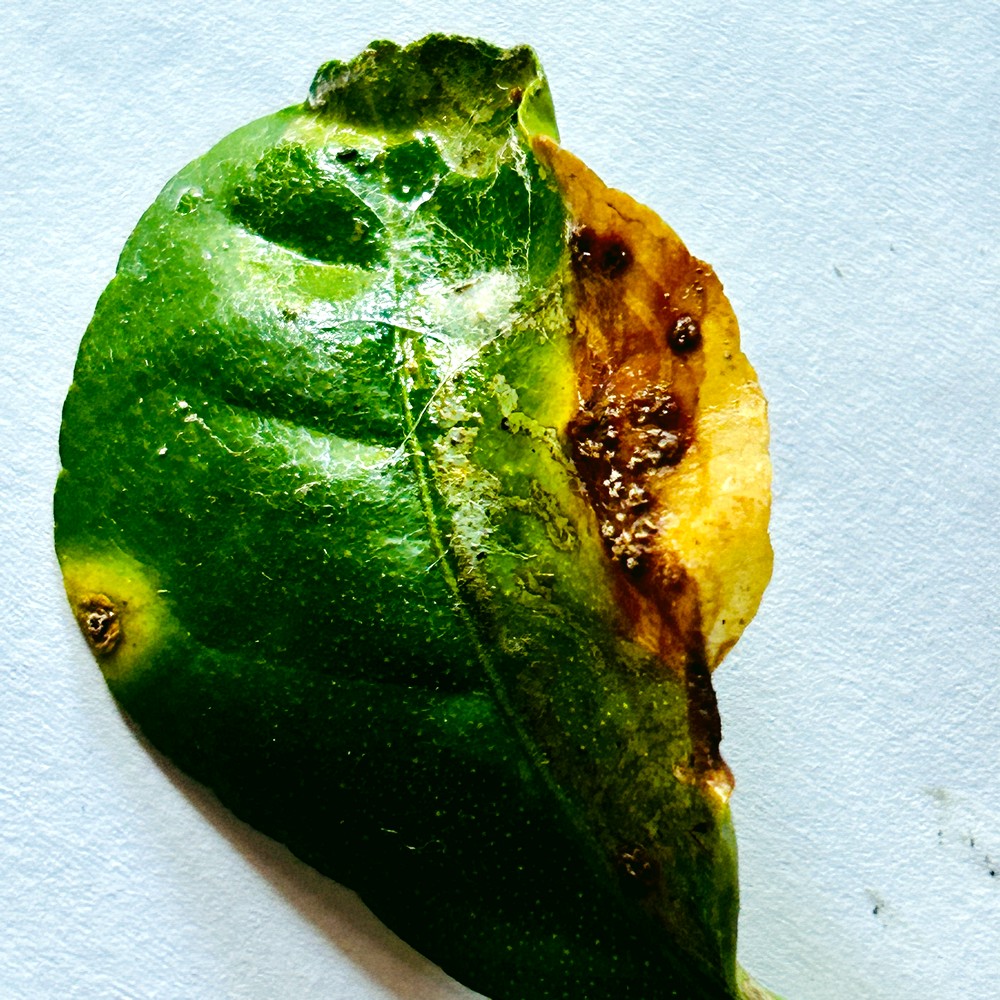
Label: Citrus Canker